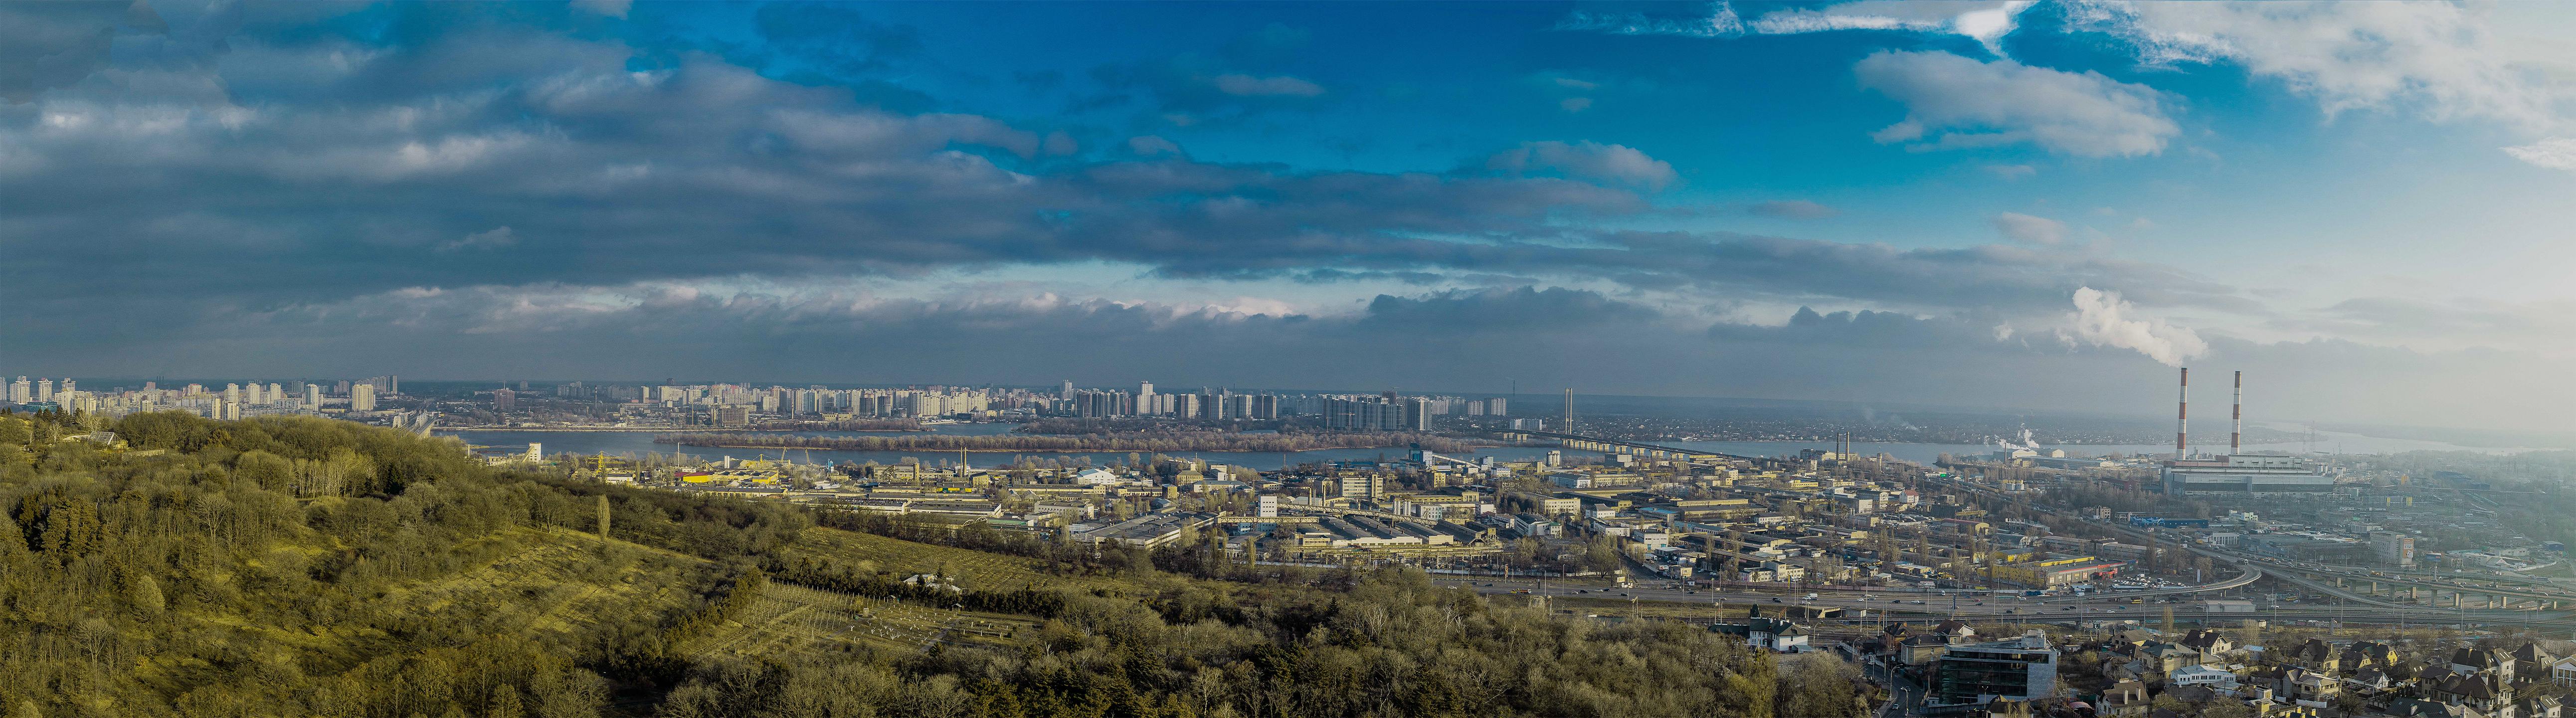
city, panorama, industrial, wide, house, town, center, capital, sky, cloud, urban area, metropolitan area, daytime, mountain range, photography, cityscape, horizon, human settlement, hill, atmosphere, skyline, mountain, landscape, tree, aerial photography, plain, metropolis, cumulus, meteorological phenomenon, tourism, bird's eye view